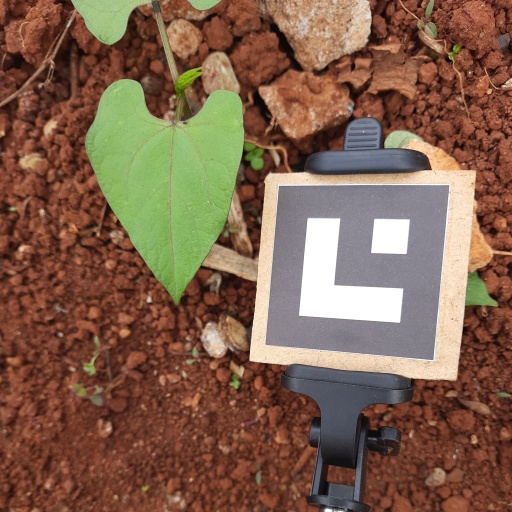
Observations: flat surface, no eating holes, under cloudy sky